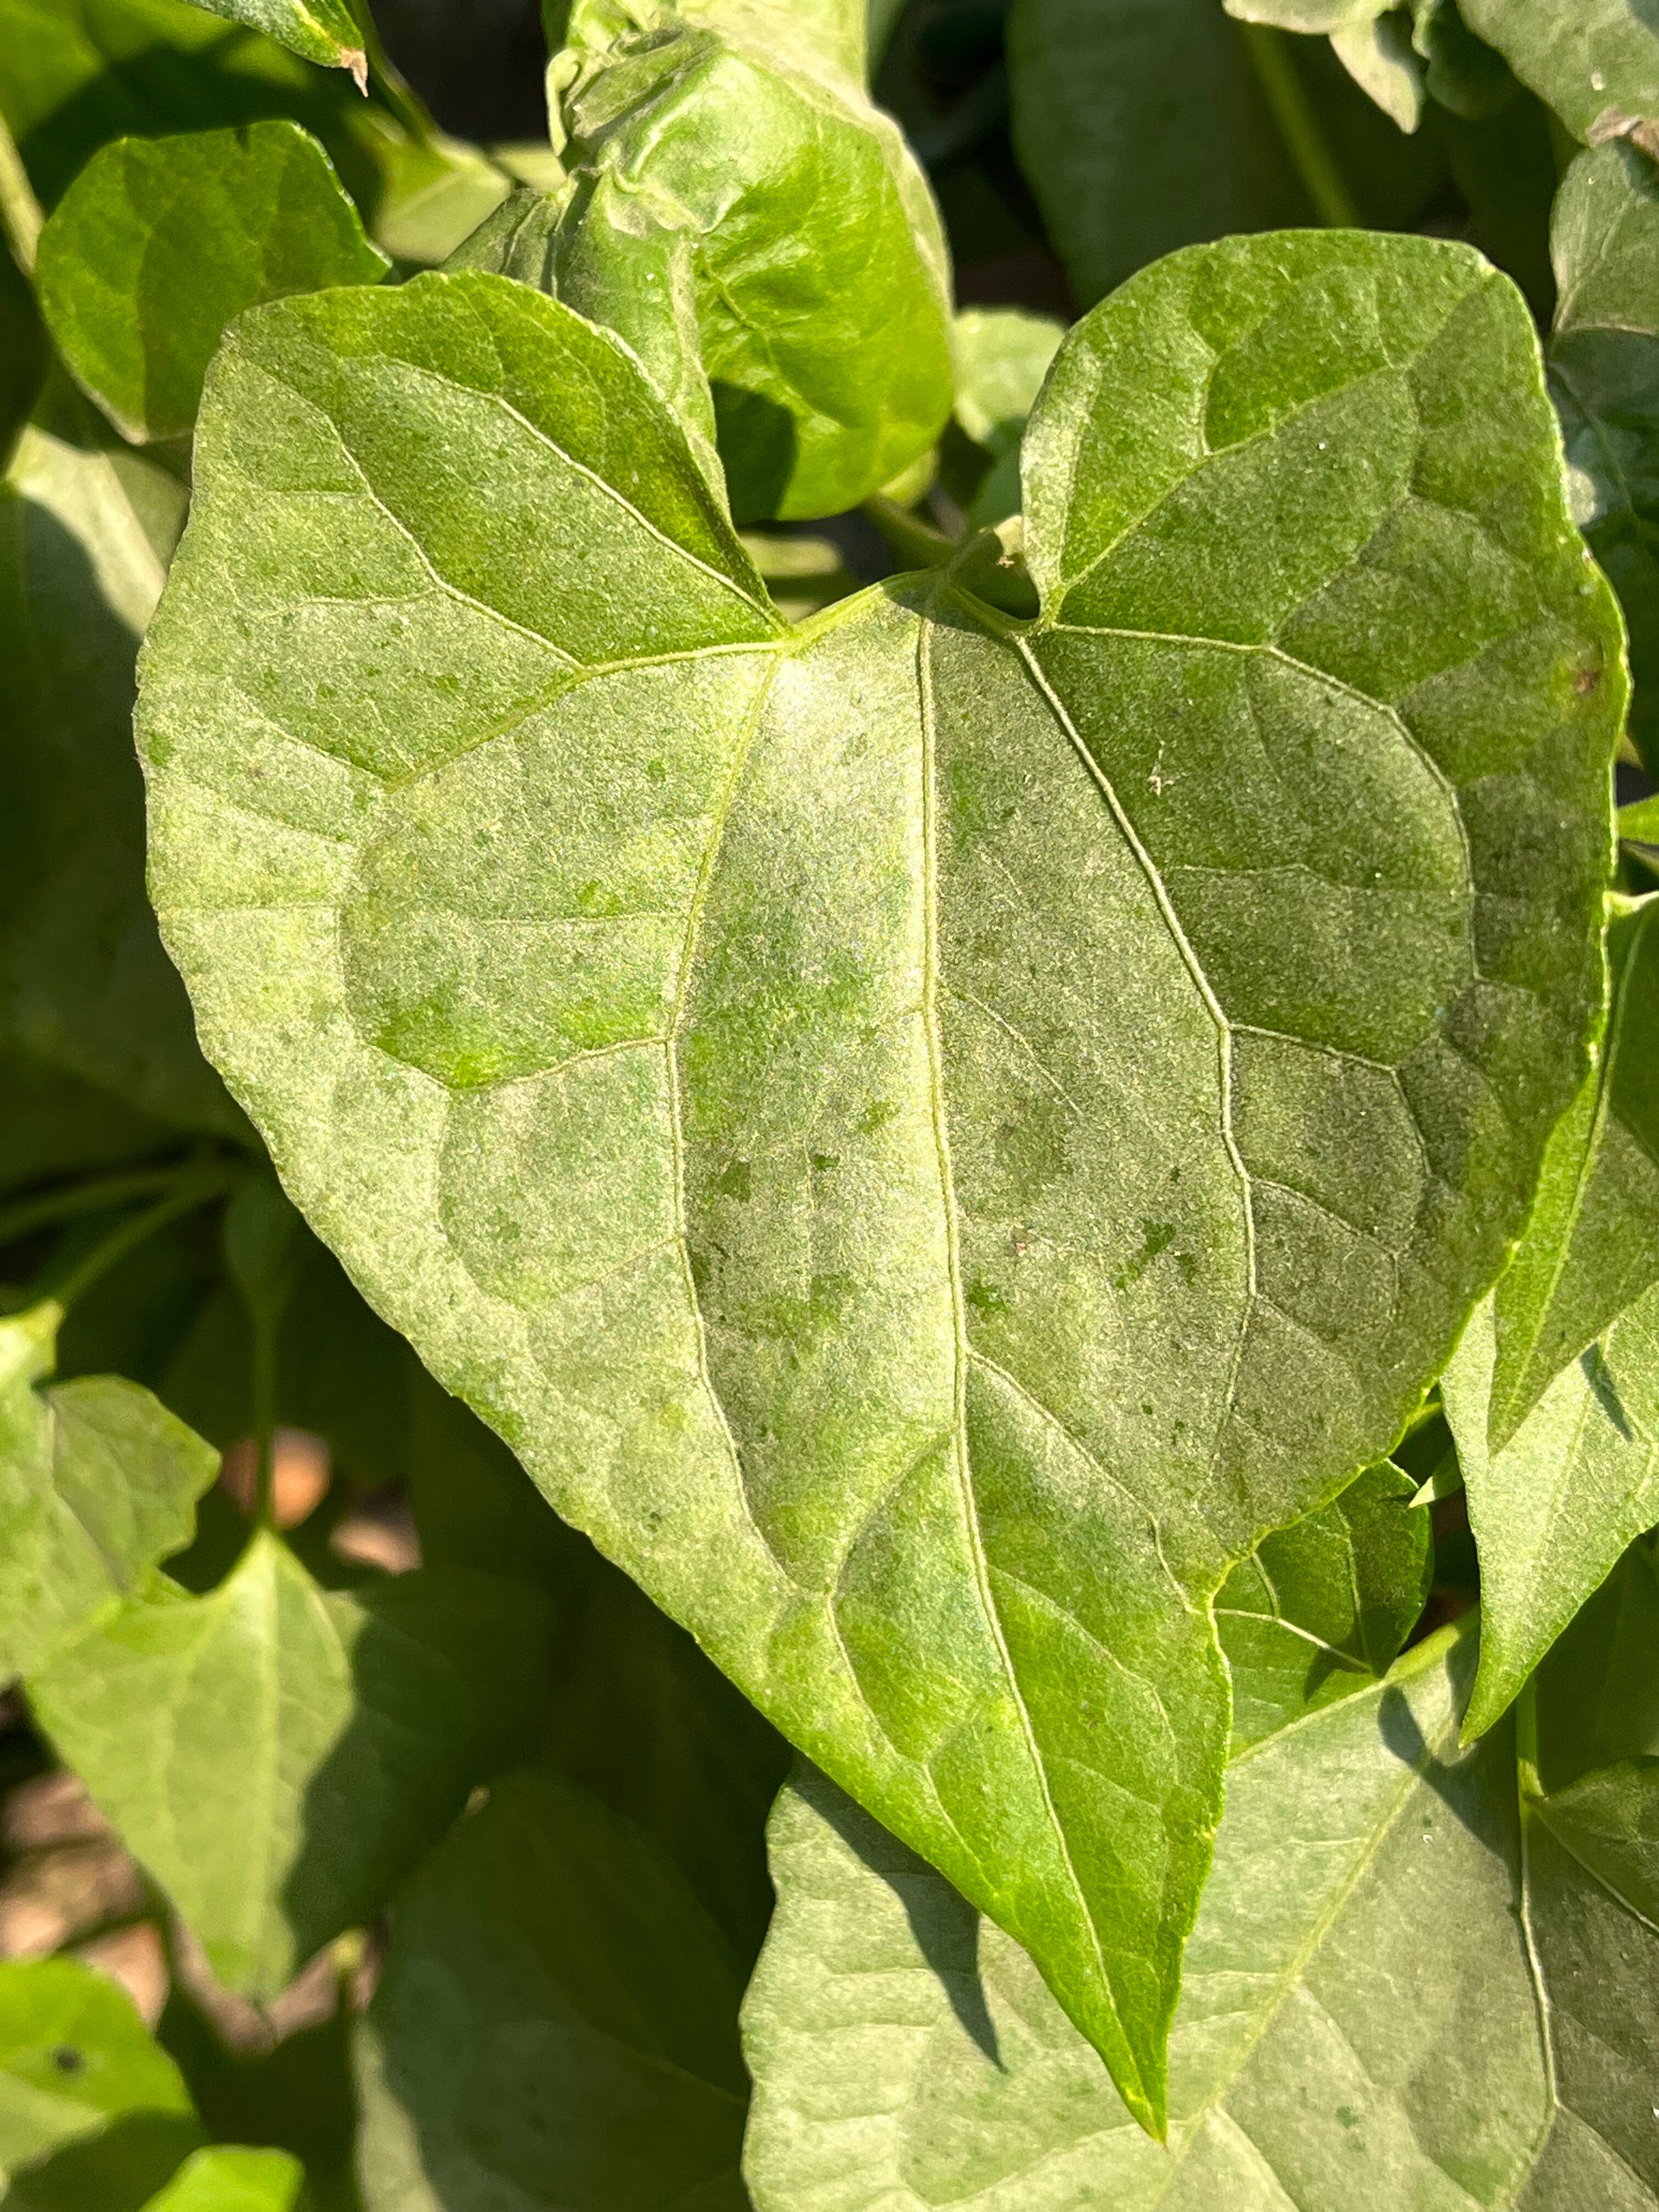
Plant species: mikania-micrantha